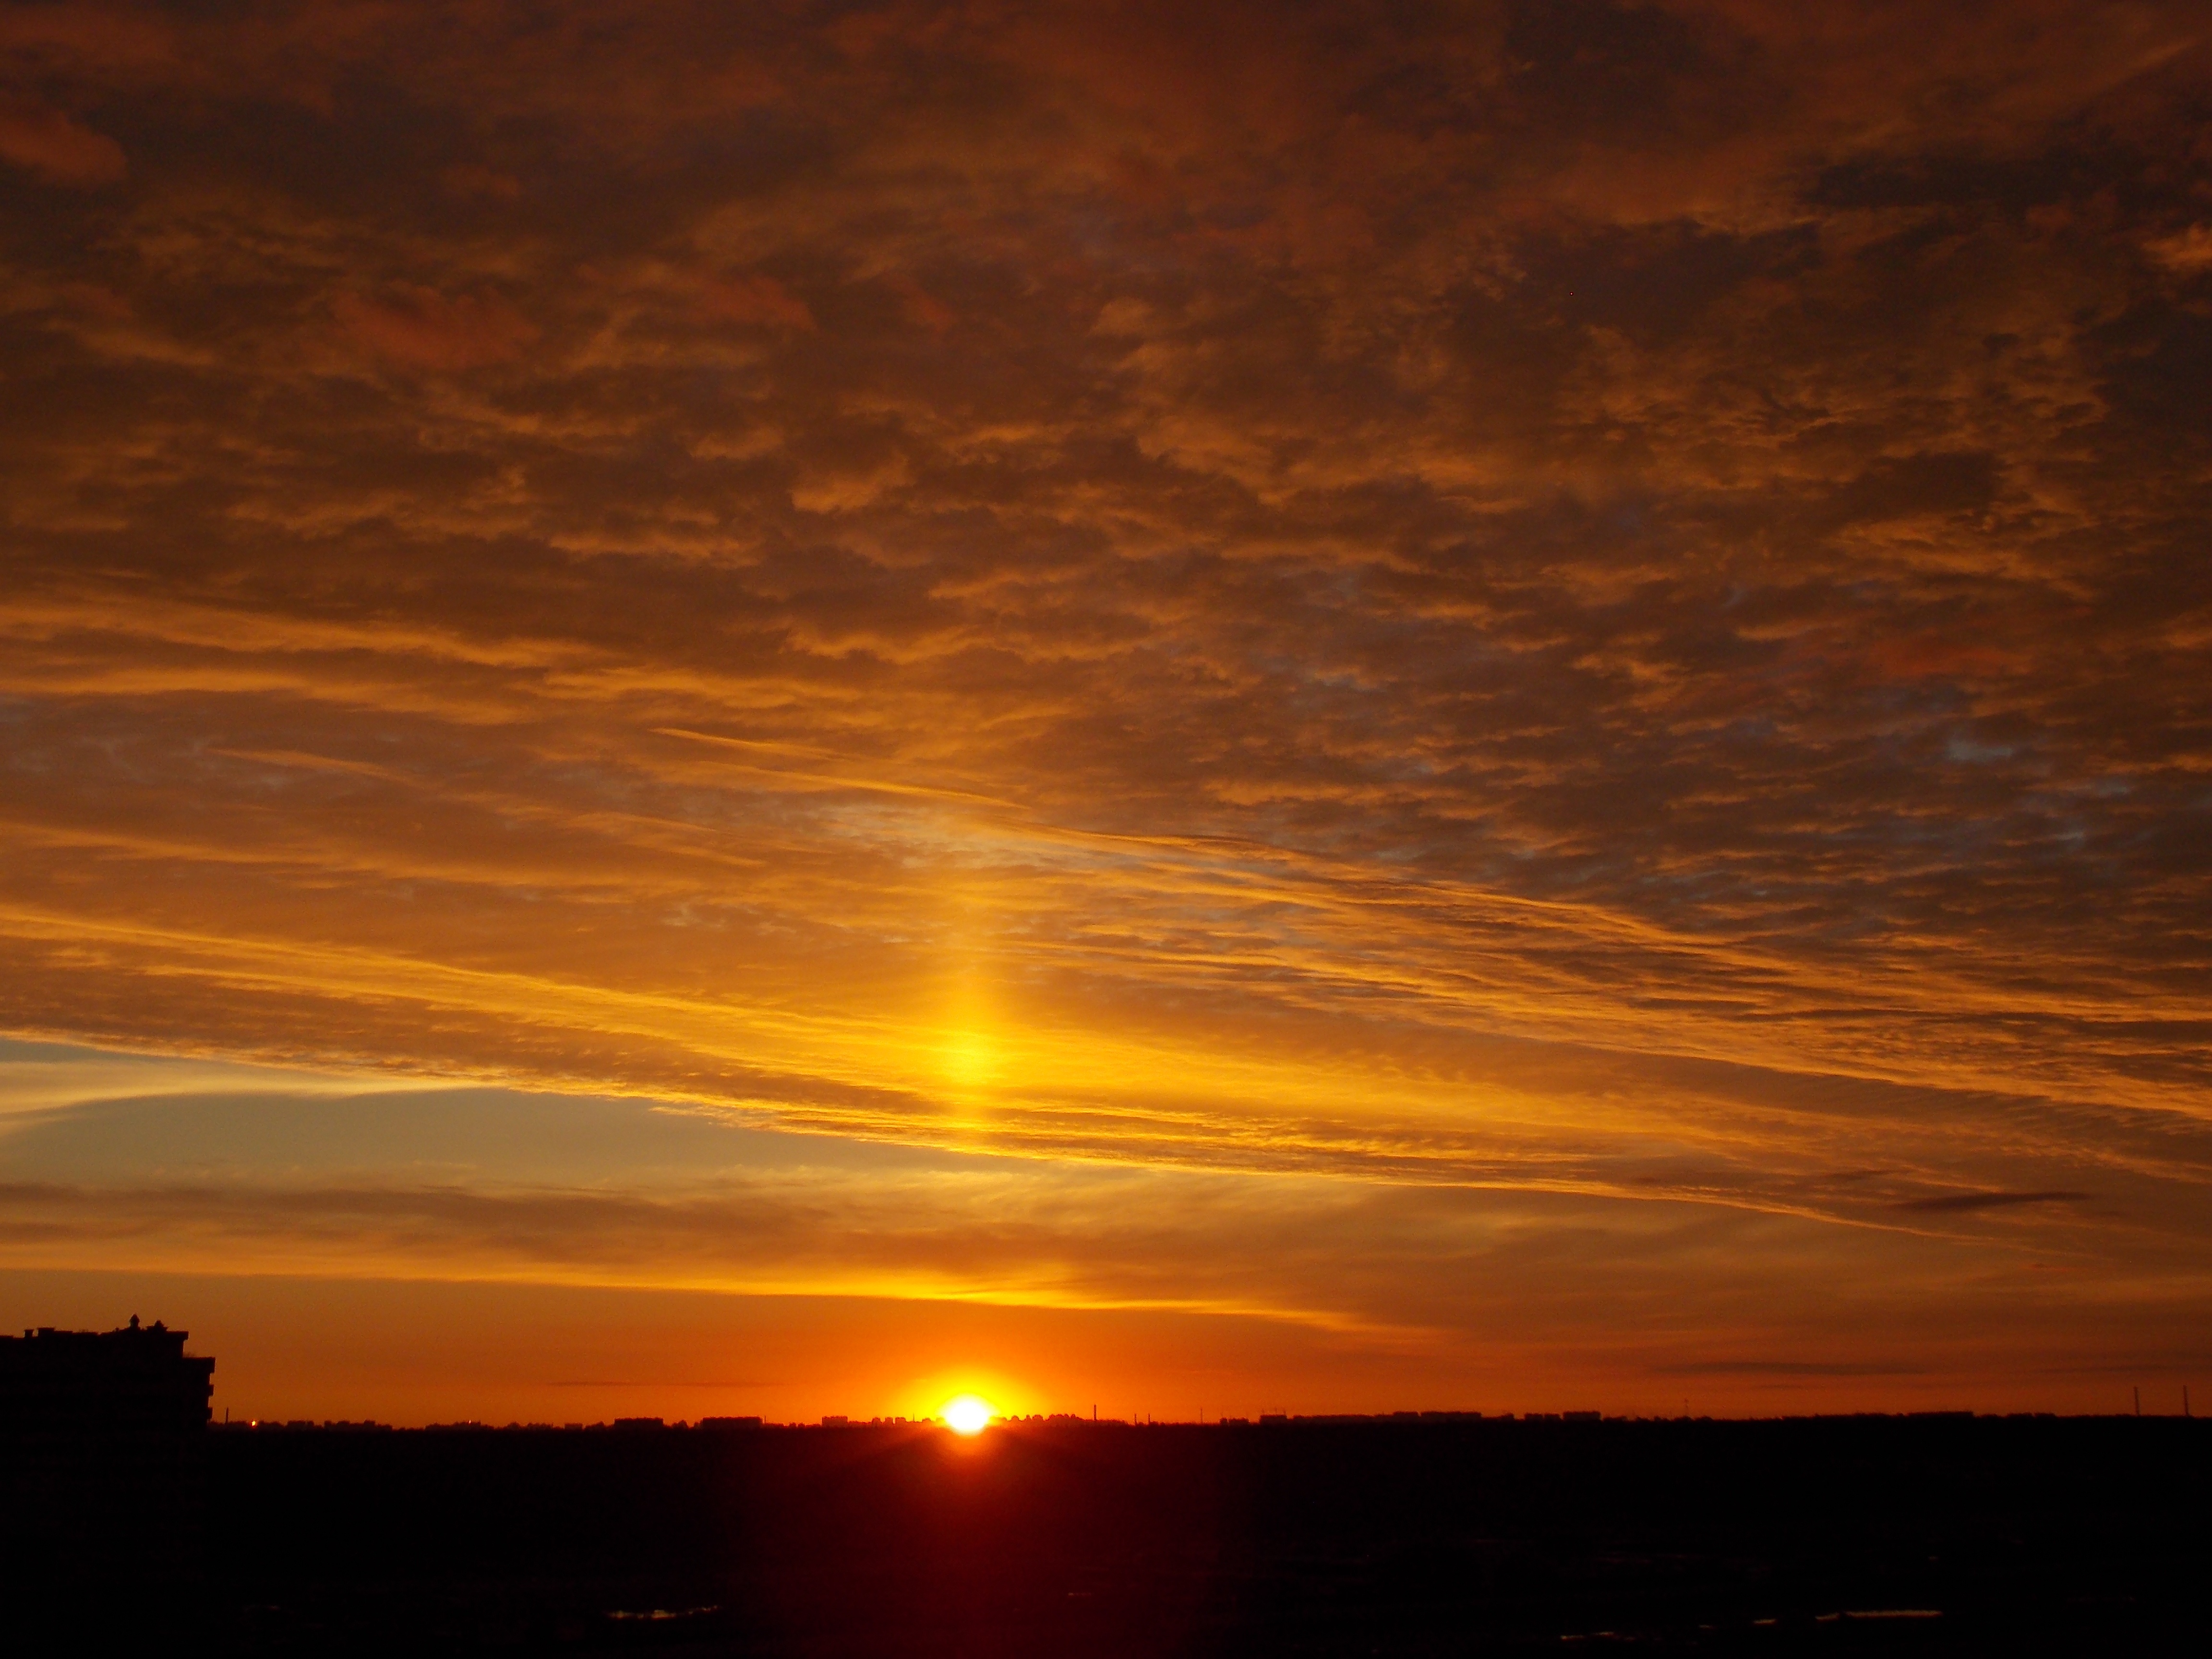
horizon, cloud, sky, sun, sunrise, sunset, sunlight, morning, dawn, atmosphere, dusk, evening, golden, clouds, afterglow, red sky at morning